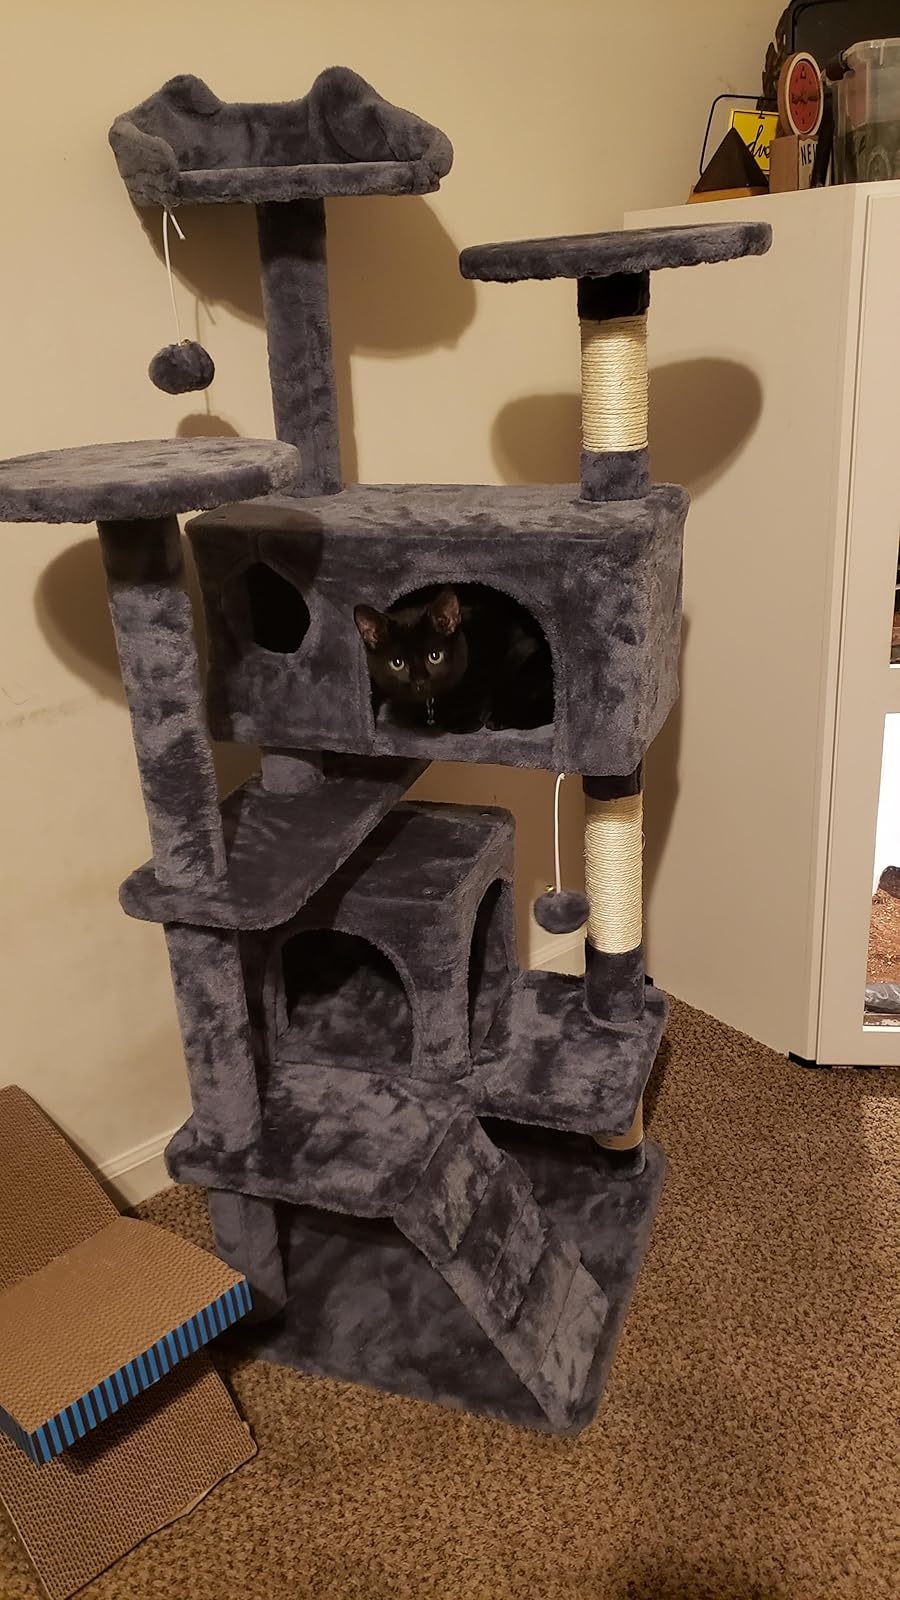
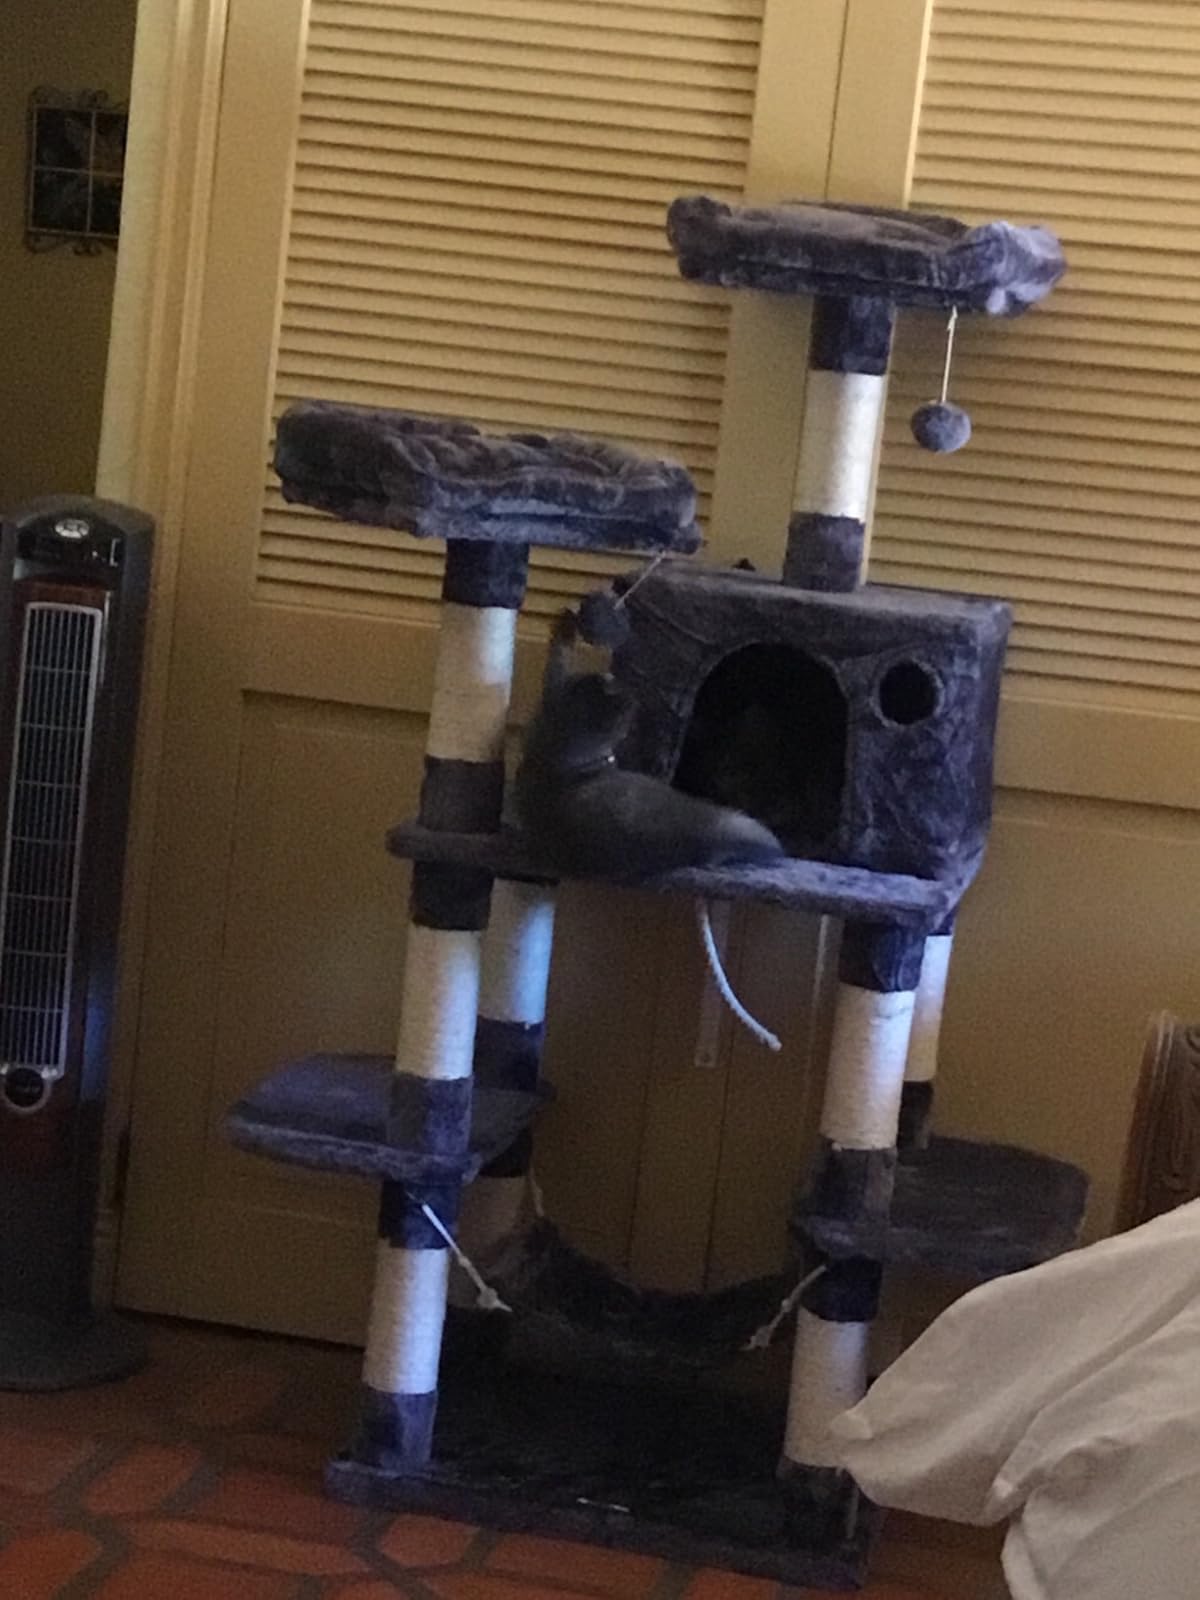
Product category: items_cat tree
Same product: no